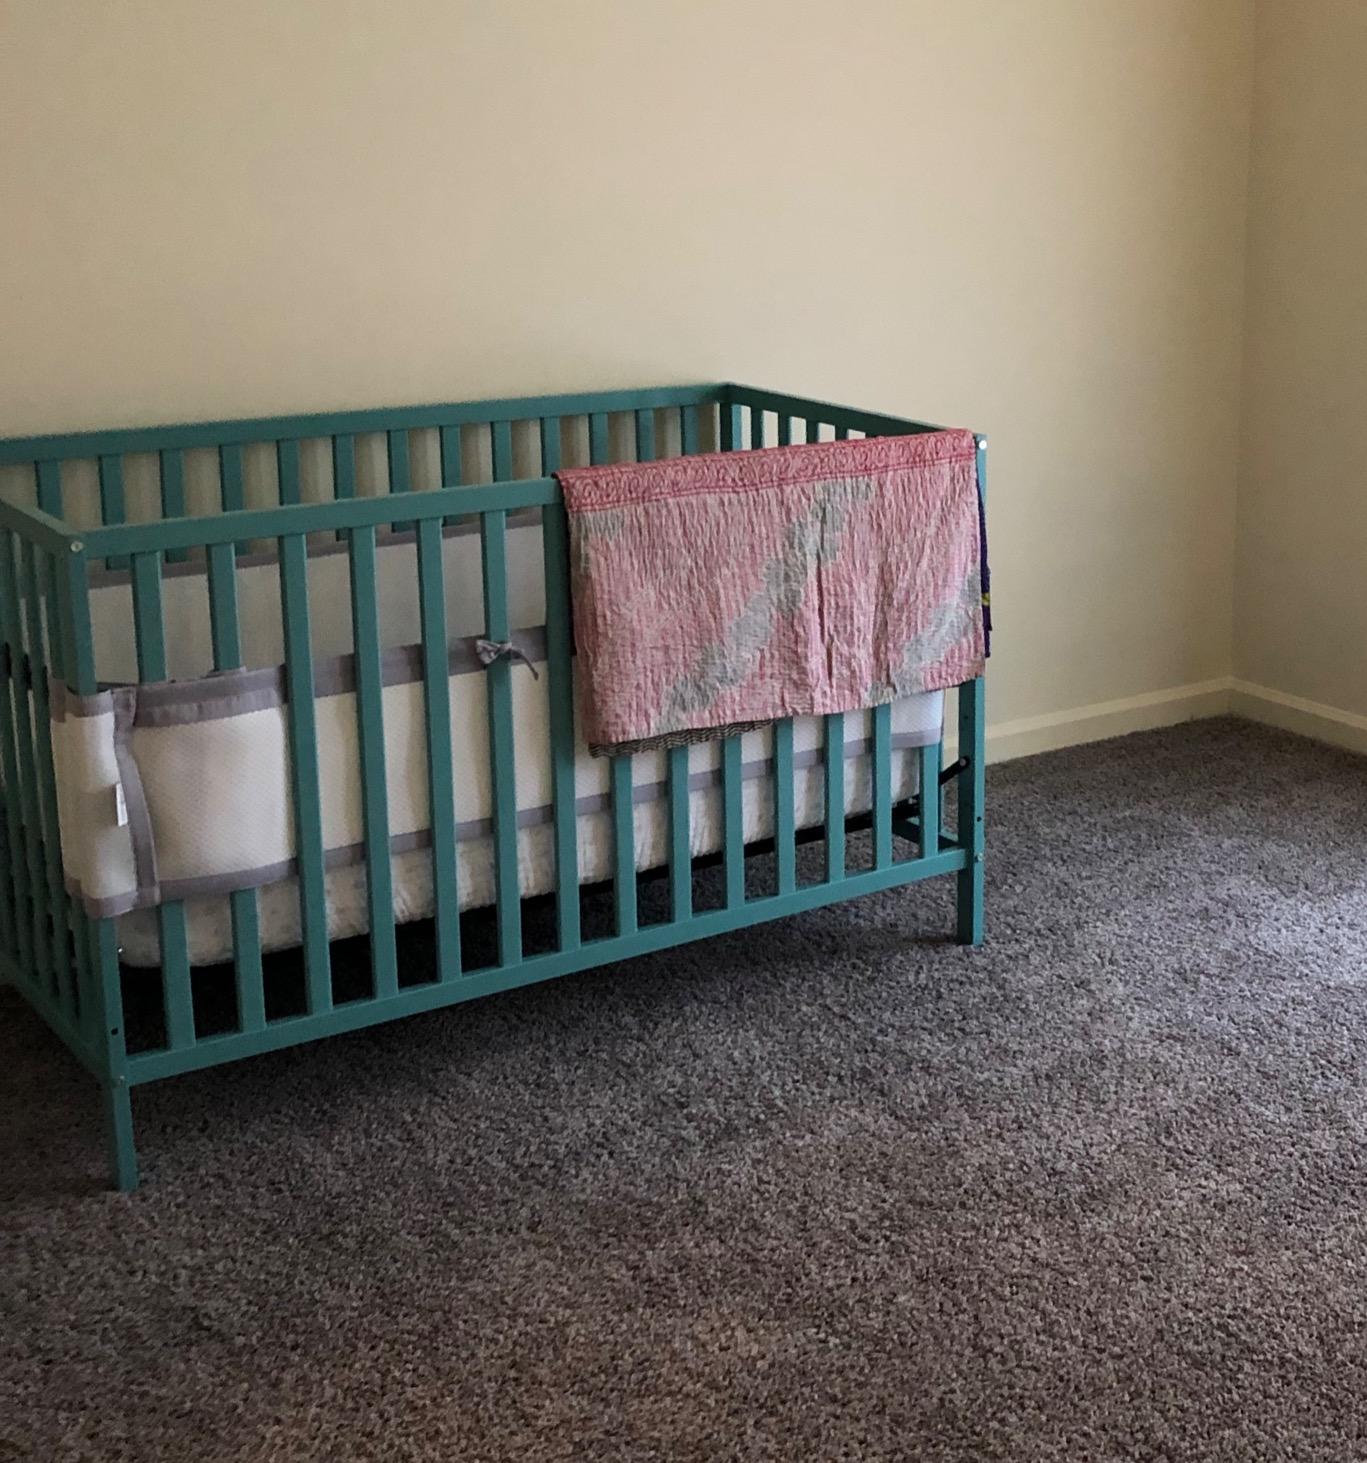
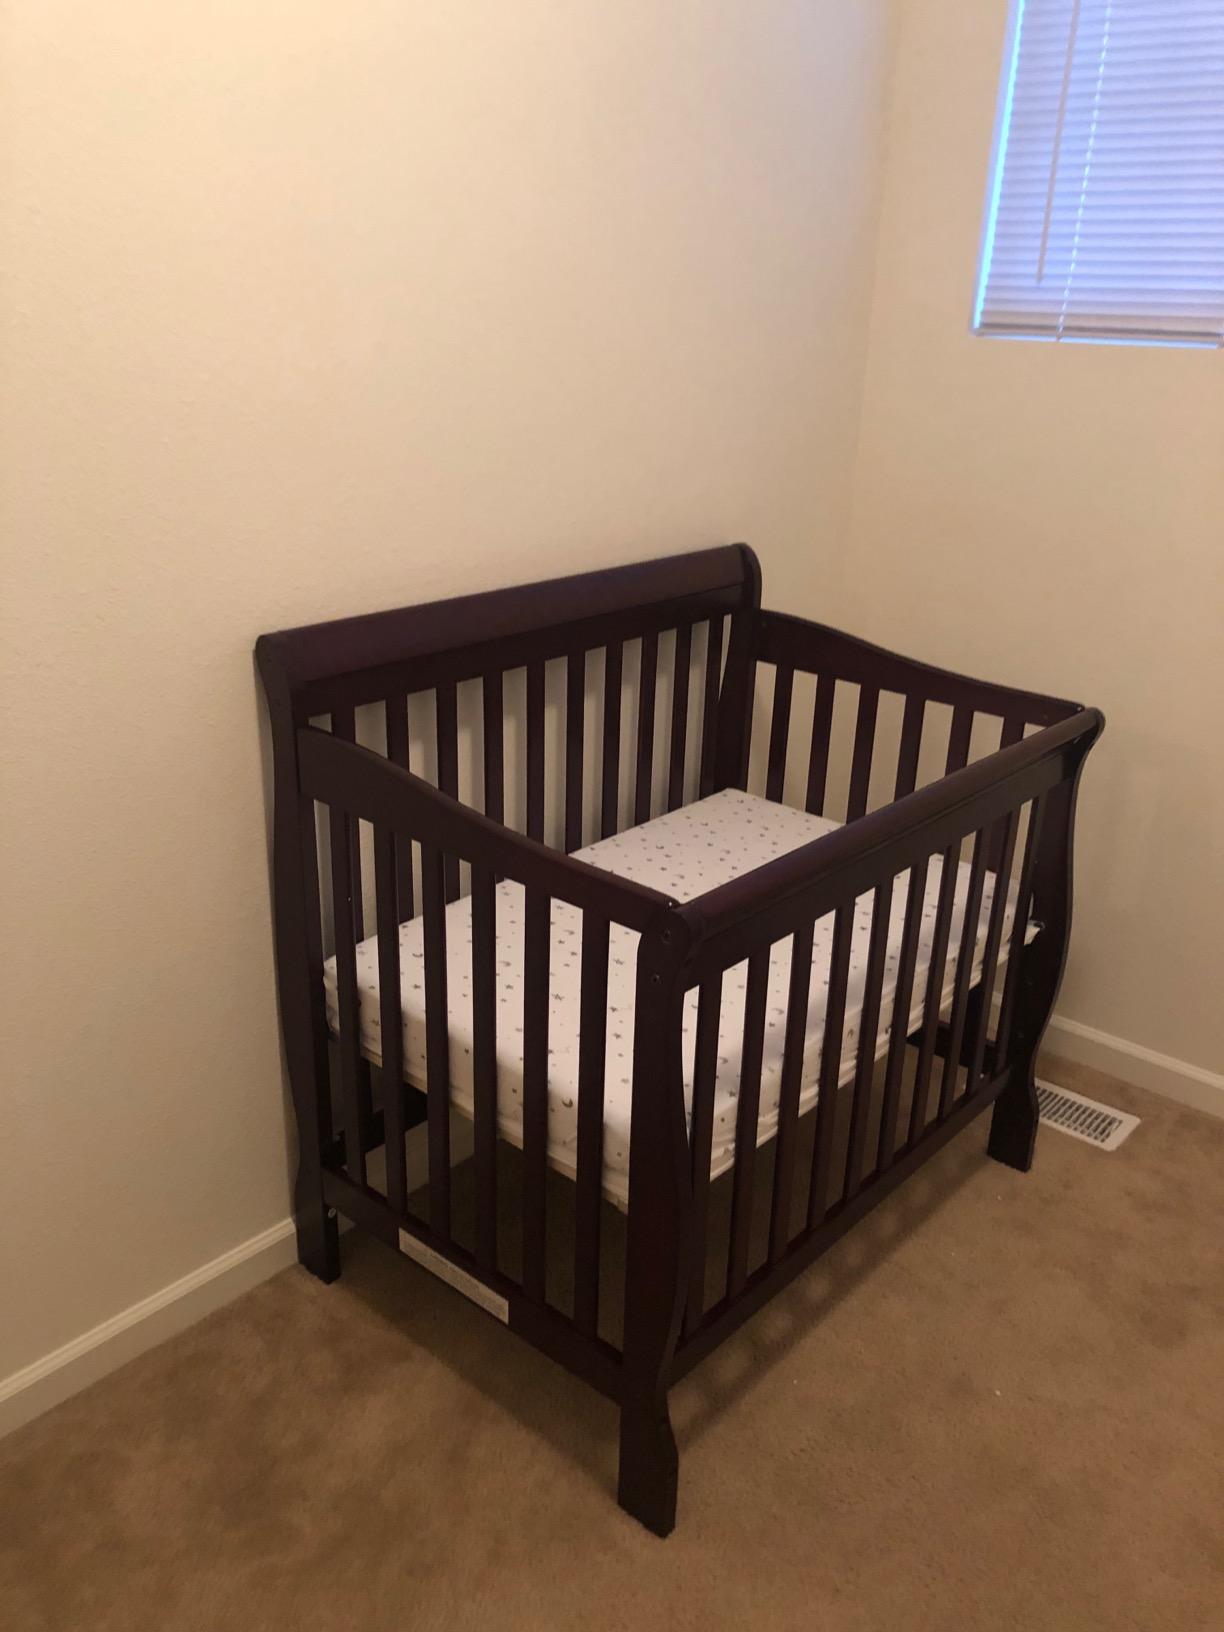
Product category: products_crib
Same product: no